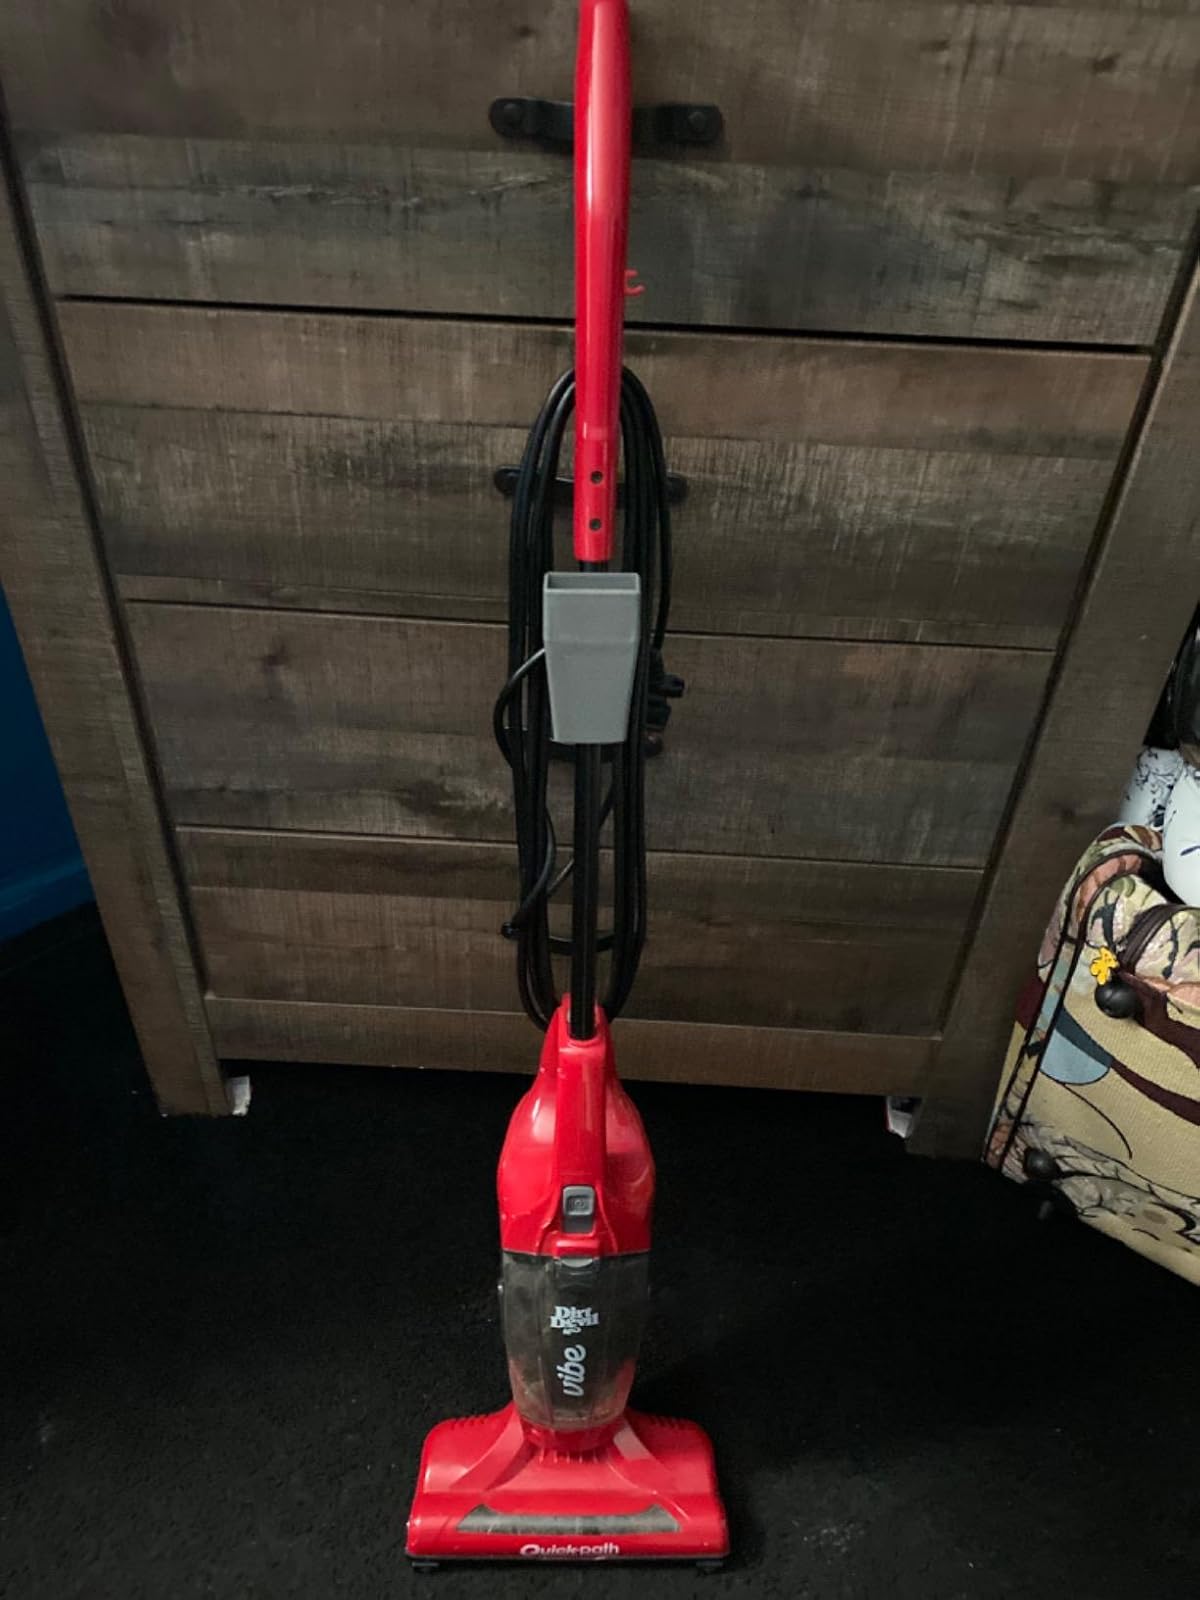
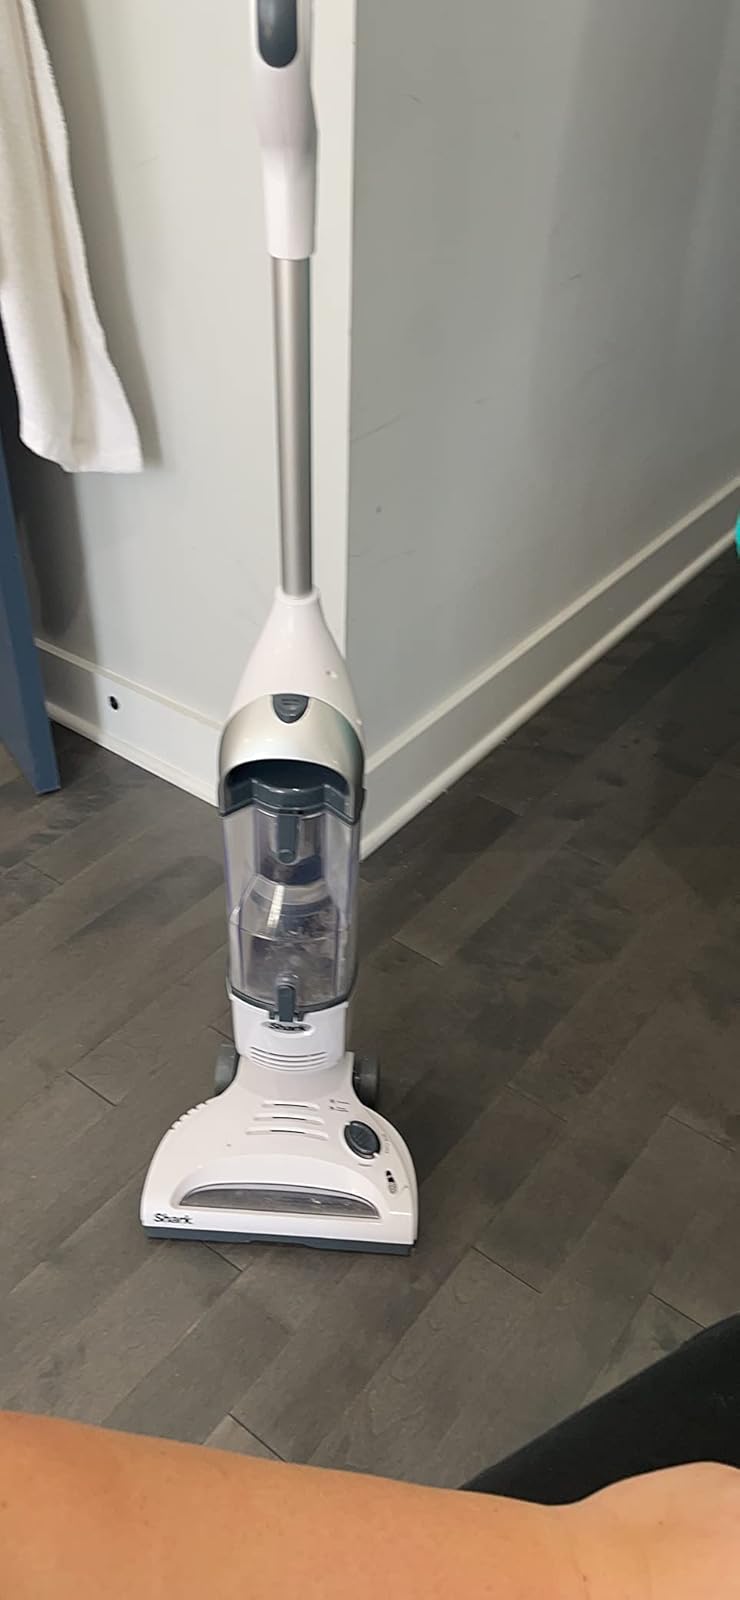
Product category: items_vacuum
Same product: no